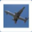
Label: airplane